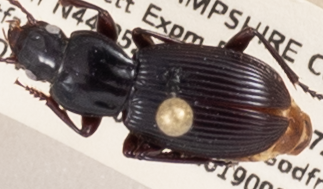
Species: Pterostichus tristis
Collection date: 2019-09-04
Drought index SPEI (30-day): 0.27
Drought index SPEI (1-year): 0.966
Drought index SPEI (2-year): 0.732